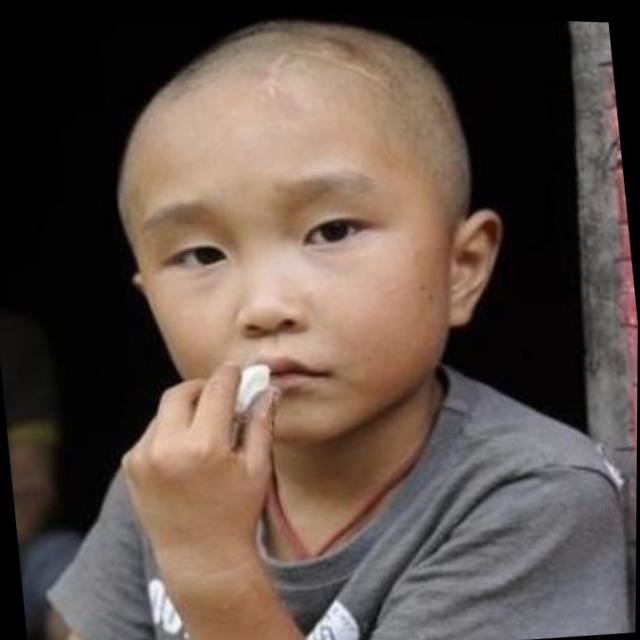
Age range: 0-12